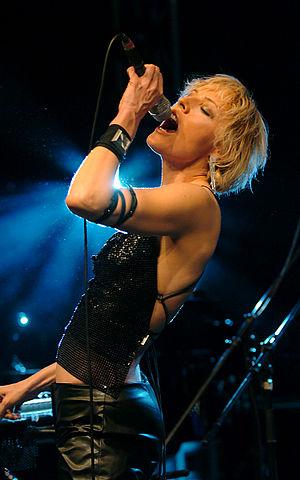
Informations générales nom de naissance Laurence Revey activité principale Auteure-compositrice-interprète productrice de musique comédienne et metteur en scène genre musical Pop, rock, électro, folk, années actives depuis 1997 Labels Naive, Sony Music, Rêve Prod Site officiel www.laurencerevey.com soundcloud/laurencerevey
Laurence Revey est une artiste suisse dont la voix couvre 3 octaves ½ jusqu’au contre Fa dièse.